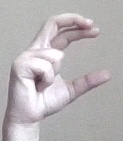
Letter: thal